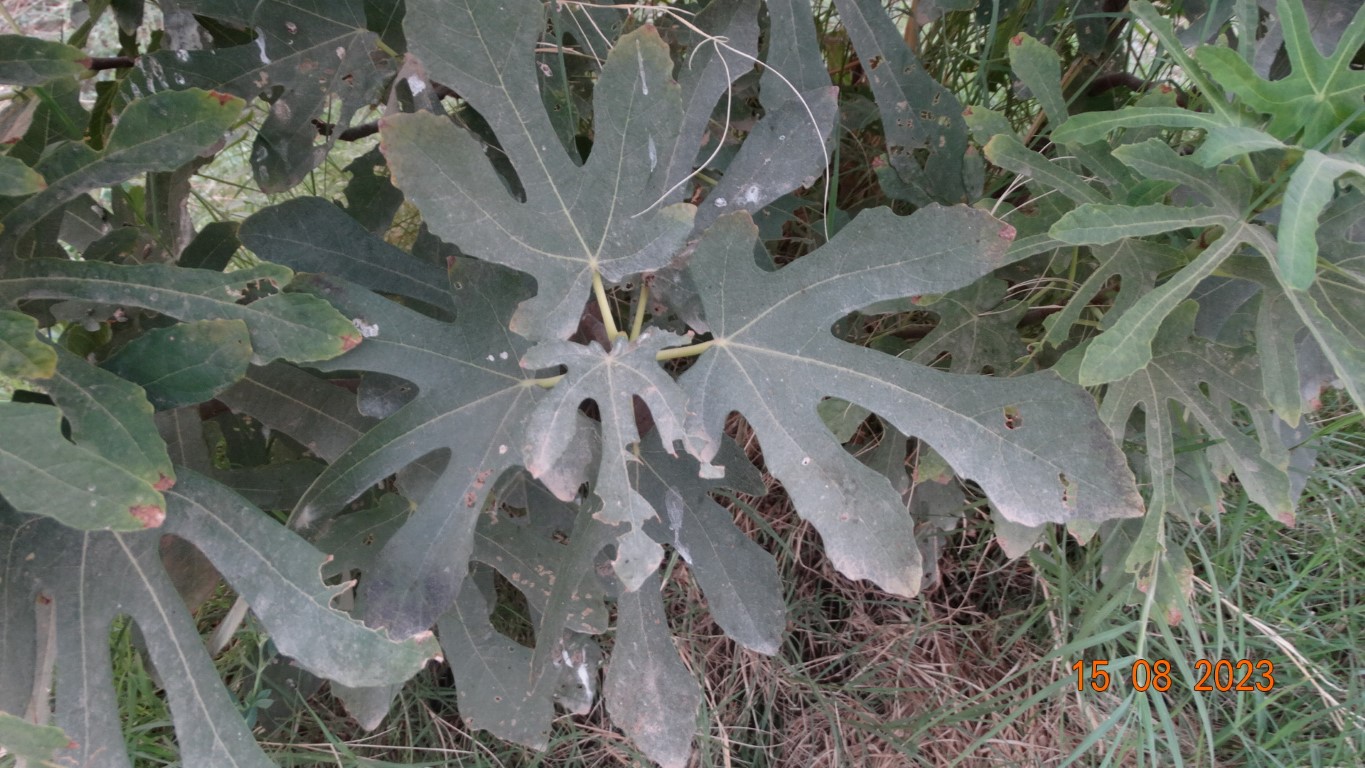
Label: infected